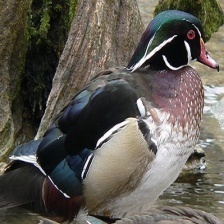
Species: WOOD DUCK
Scientific name: AIX SPONSA
ImageNet parent category: drake